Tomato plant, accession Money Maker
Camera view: horizontal (90 deg, fisheye); turntable rotation: 150 degrees
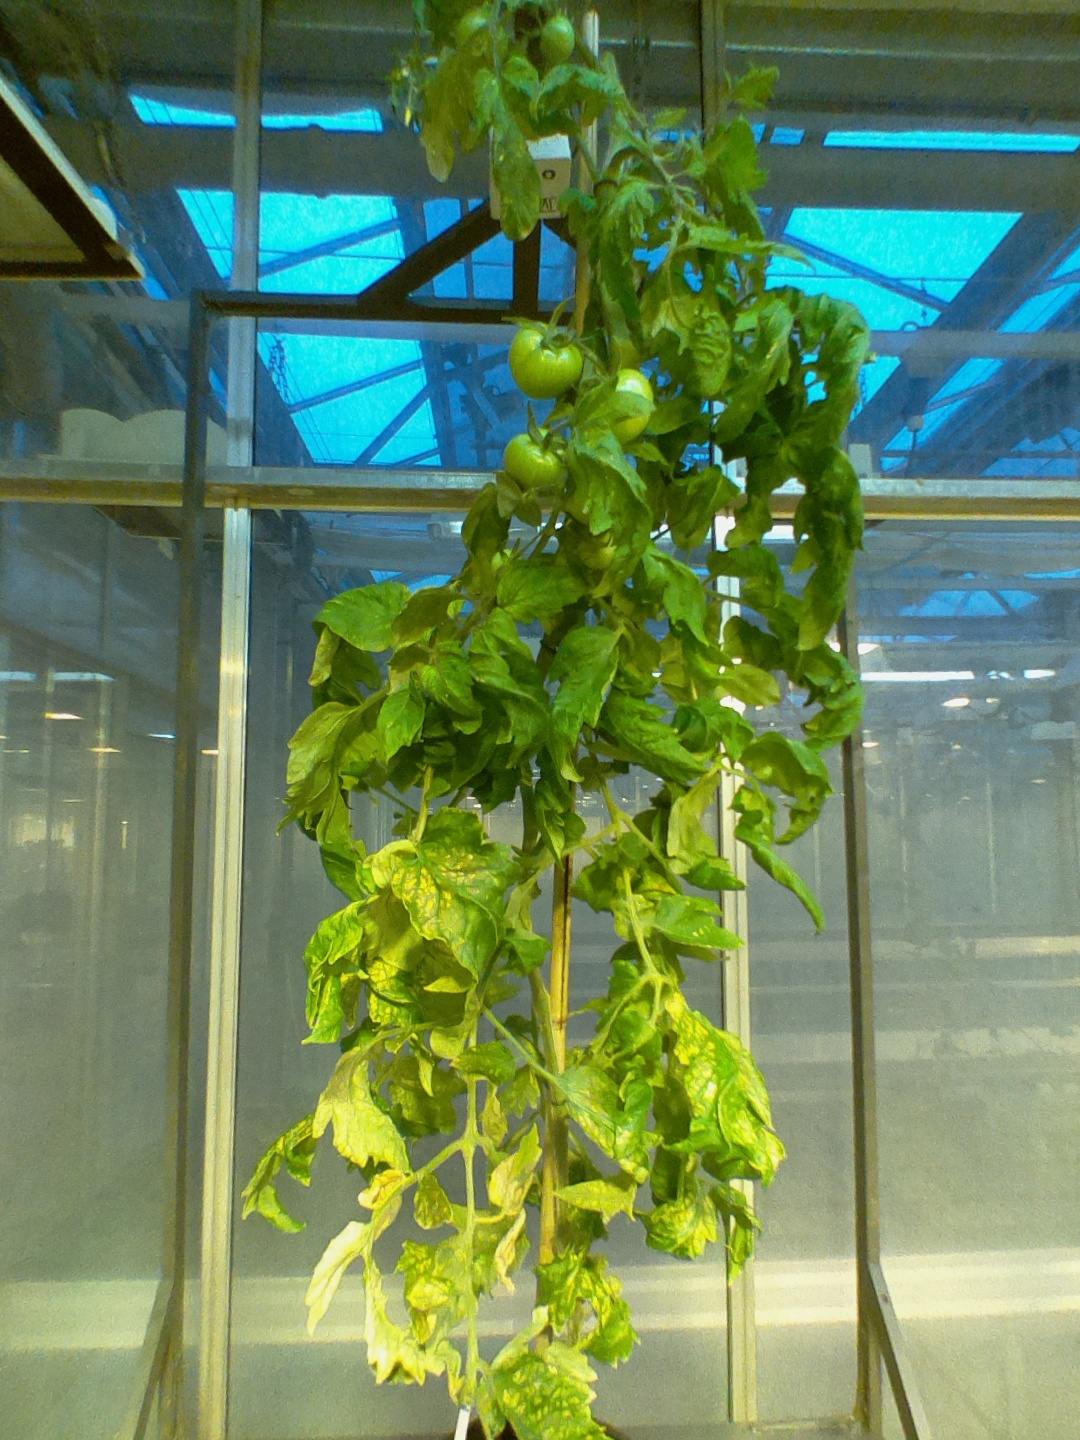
BBCH growth stage 78: 80% -90% of final fruit size